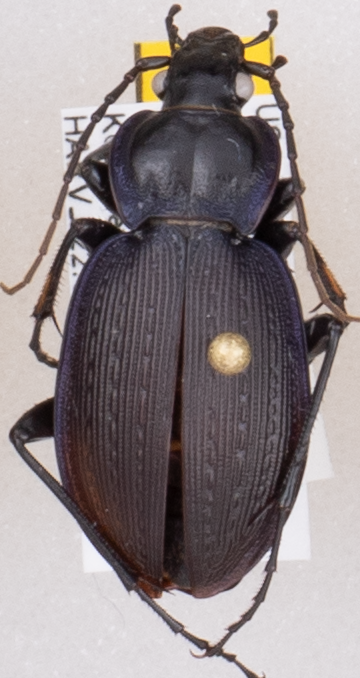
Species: Carabus goryi
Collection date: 2022-05-04
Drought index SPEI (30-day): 0.114
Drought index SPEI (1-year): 1.28
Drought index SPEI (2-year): -0.524